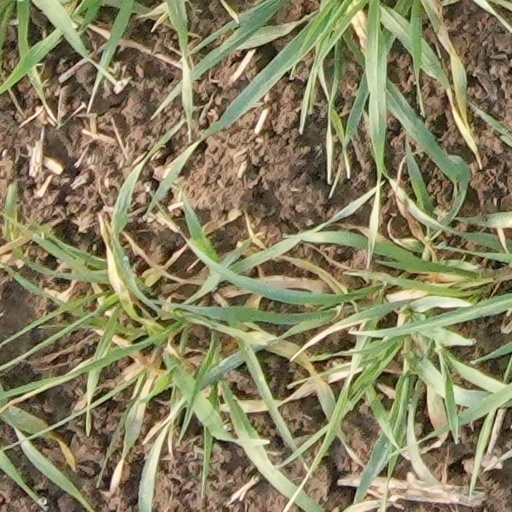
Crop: wheat